Battle of Pinkie

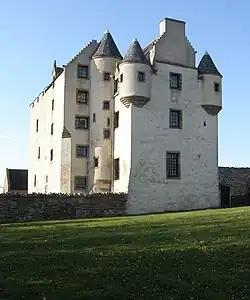
Fa'side Castle, East Lothian

At Monktonhall on 8 September Regent Arran made an act to protect the rights of the children and heirs of those men who would be killed fighting the English. James IV of Scotland had made a similar act at Twizell before Flodden in 1513. On 9 September part of Somerset's army occupied Falside Hill east of Arran's main position, after Falside Castle put up a slight resistance.